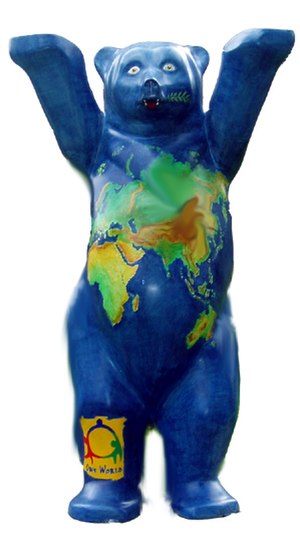
United Buddy Bears
One-World Buddy Bear
United Buddy Bears er en verdensomspændende kunstudstilling, som har vist 'de forenede bjørnevenner' for millioner af mennesker på fem kontinenter.